Judah Hertz

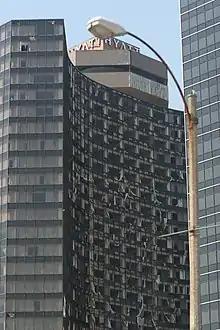
The Hyatt Regency in New Orleans two weeks after Hurricane Katrina, with broken windows.

Hertz founded the Hertz Investment Group, a real estate investment company based in Santa Monica, California, in 1979. The company includes a subsidiary, Sapphire Gaming, which invests in casinos.